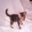
Label: cat